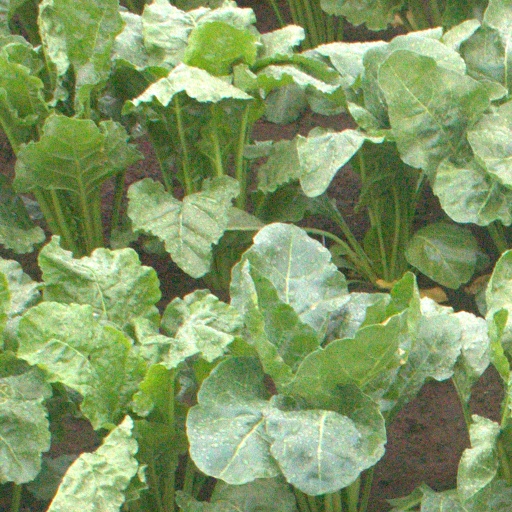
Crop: sugar beet